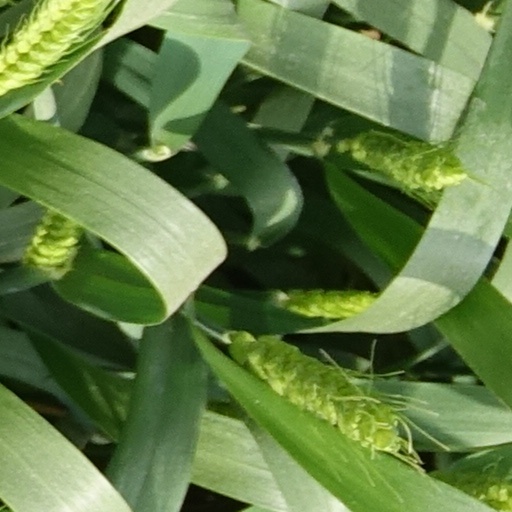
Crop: wheat